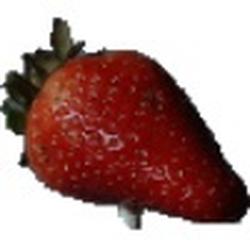
Label: Strawberry